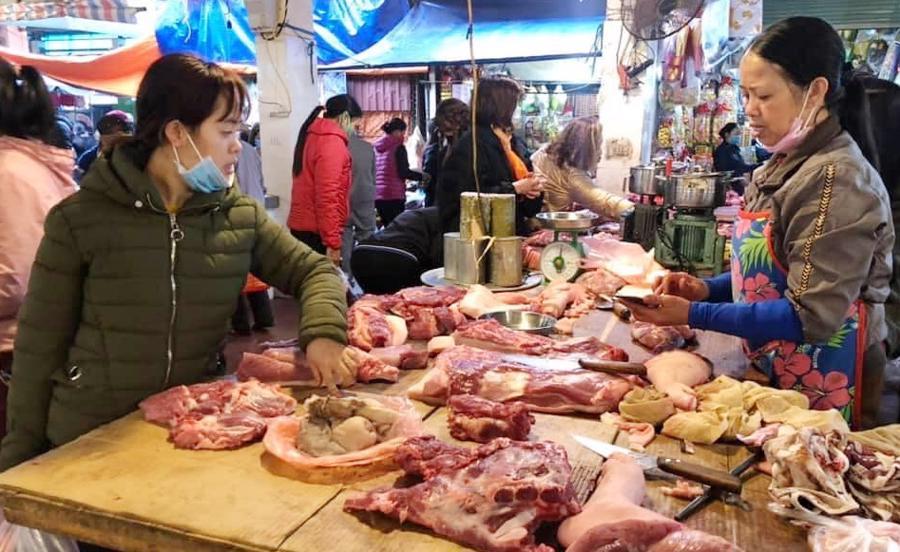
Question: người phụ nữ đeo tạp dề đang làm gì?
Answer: đang bán thịtc